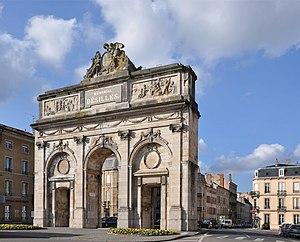
Un arc de triomphe, et plus généralement un arc monumental, est une structure libre monumentale enjambant une voie et utilisant la forme architecturale de l'arc avec un ou plusieurs passages voûtés. Ce type d'ouvrage est un des éléments les plus caractéristiques de l'architecture romaine, utilisé pour commémorer les généraux victorieux ou les évènements importants comme le décès d'un membre de la famille impériale, l'accession au trône d'un nouvel empereur ou encore les fondations de nouvelles colonies, la construction d'une route ou d'un pont.
La porte Désilles est un arc de triomphe situé à Nancy, à l'ouest de la vieille-ville et à l'extrémité nord du Cours Léopold. C'est le plus ancien monument aux morts de France.
Cette page concerne les événements qui se sont produits durant l'année 1790 en Lorraine.